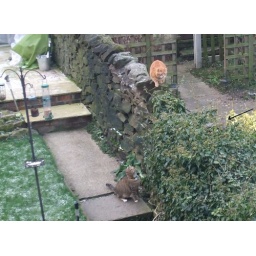
But the squirrel (arrowed) is running rings around the cats in its desire to reach the bird table